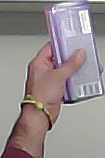
Product: milka_chocolate